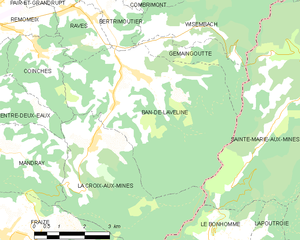
Carte des communes françaises Ban-de-Laveline
Ban-de-Laveline est une commune française située dans le massif des Vosges, à l'est du département des Vosges, en région Grand Est. Le nom de Ban-de-Laveline a été substitué à celui de Laveline par décret du 15 août 1903. Ses habitants sont appelés les Lavelinois.